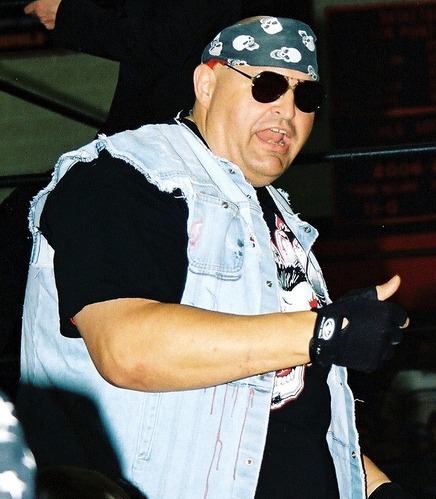
วัน แมน แกงค์

|name = One Man Gang
|birthname = George Gray
|image = One Man Gang cropped.png
|names = AkeemCrusher BroomfieldCrusher GrayGeorge GrayOne Man GangPanama GangU.E.I. Gang
|height = 6 ft 9 in
|weight = 450 lb
|birth_place = Chicago, Illinois, United States
|billed = Halsted Street, Chicago(as One Man Gang)"Deepest, Darkest Africa"(as Akeem)
|debut = 1977
|retired = 2009
จอร์จ เกรย์ (George Gray) เกิด 12 กุมภาพันธ์ ค.ศ. 1960 เป็นนักมวยปล้ำอาชีพชาวอเมริกันใช้ชื่อบนสังเวียนการปล้ำ (เดอะ) วัน แมน แกงค์ เคยปล้ำให้กับสมาคม WWE|World Wrestling Federation ในนาม อคีม (Akeem)
==แชมป์และรางวัล==
*Bad Boys of Wrestling
**BBOW Heavyweight Championship (1 time)
*Championship Wrestling from Florida
:*NWA Brass Knuckles Championship (Florida version)|NWA Brass Knuckles Championship "(Florida version)" (NWA Brass Knuckles Championship (Florida version)#Title history|1 time)
:*NWA United States Tag Team Championship (Florida version)|NWA United States Tag Team Championship "(Florida version)" (NWA United States Tag Team Championship (Florida version)#Title history|1 time) - with Ron Bass (wrestler)|Ron Bass
*Deep South Wrestling
**DSW Hardcore Championship (1 time)
*i-Generation Superstars of Wrestling
:*i-Generation Superstars of Wrestling#Championships|i-Generation Wrestling Australasian Championship (2 times)
*Jim Crockett Promotions|Mid-Atlantic Championship Wrestling
:*NWA Mid-Atlantic Tag Team Championship (NWA Mid-Atlantic Tag Team Championship#Title history|1 time) - with Kelly Kiniski
*Pro Wrestling Illustrated
:*PWI ranked him # 312 of the 500 best singles wrestlers of the "PWI Years" in 2003.
*Universal Wrestling Federation (Bill Watts)|Universal Wrestling Federation
:*UWF World Heavyweight Championship (Bill Watts)|UWF World Heavyweight Championship (UWF World Heavyweight Championship (Bill Watts)#Title history|1 time)
*World Championship Wrestling
:*WWE United States Championship|WCW United States Heavyweight Championship (List of WWE United States Champions|1 time)
*World Class Championship Wrestling
:*WCWA World Six-Man Tag Team Championship|NWA World Six-Man Tag Team Championship "(Texas version)" (WCWA World Six-Man Tag Team Championship#Title history|1 time) - with Killer Tim Brooks and Mark Lewin
*World Wrestling Council
:*WWC Hardcore Championship (WWC Hardcore Championship#Title History|2 times)
*World Wrestling Entertainment|World Wrestling Federation
:*Slammy Award (1 time)
:** Best Group (Slammy Award#1987 Slammy Awards|1987)
===การเดิมพัน===
|class="wikitable" width=100%
|-
!style="background: #e3e3e3;" width=20%|Winner (wager)
!style="background: #e3e3e3;" width=20%|Loser (wager)
!style="background: #e3e3e3;" width=20%|Location
!style="background: #e3e3e3;" width=20%|Event
!style="background: #e3e3e3;" width=15%|Date
!style="background: #e3e3e3;" width=5%|Notes
|----- align="center"
|El Gigante (hair) || One Man Gang (career) || Atlanta, Georgia || WCW Live event || ||
|
==อ้างอิง==
==แหล่งข้อมูลอื่น==
*
*
หมวดหมู่:นักมวยปล้ำอาชีพชาวอเมริกัน